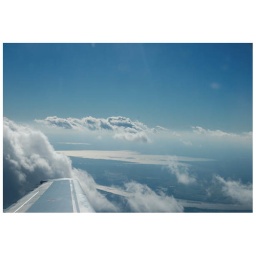
de plane - over lake ponchatrain